Wag-Aero CHUBy CUBy

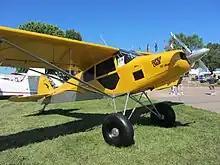
SC-360 Super Chub. A modified Wag-Aero Sportsman 2+2 with a Lycoming O-360 engine

The Wag-Aero CHUBy CUBy is a high-wing four-seat homebuilt cabin monoplane of tube-and-fabric construction, it is a modern representation of the Piper PA-14 taildragger with elements from other Piper family members. The plane is currently marketed as the Wag-Aero Sportsman 2+2 by Wag-Aero in kit form.